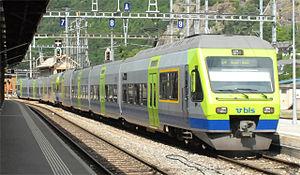
RegioExpress désigne une catégorie de train à vocation de desserte régionale accélérée, c'est-à-dire sans arrêt à toutes les stations. Cette appellation a fait son apparition en Suisse mais est également utilisée par la compagnie italienne Trenord qui assure les liaisons locales du nord de Milan. Il peut parfois être soumis au principe de l'auto-contrôle, c'est-à-dire qu'il n'y a pas systématiquement de contrôleur pour vérifier les titres de transport.